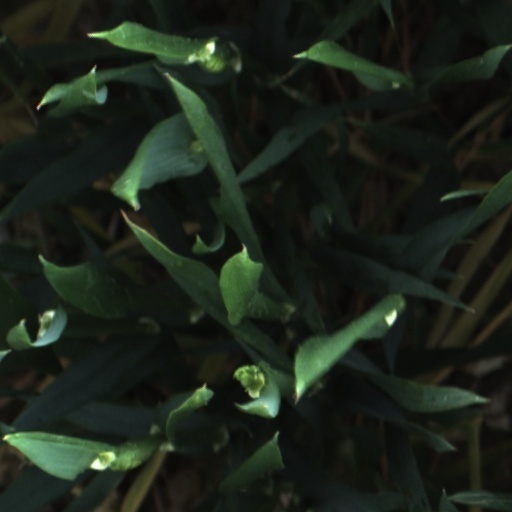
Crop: wheat